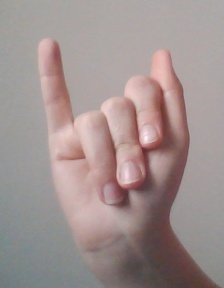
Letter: meem